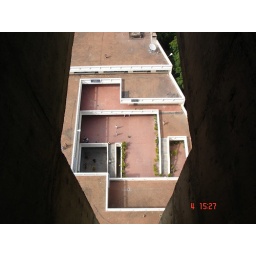
this is from the top of the lic tower in vidhana souda road